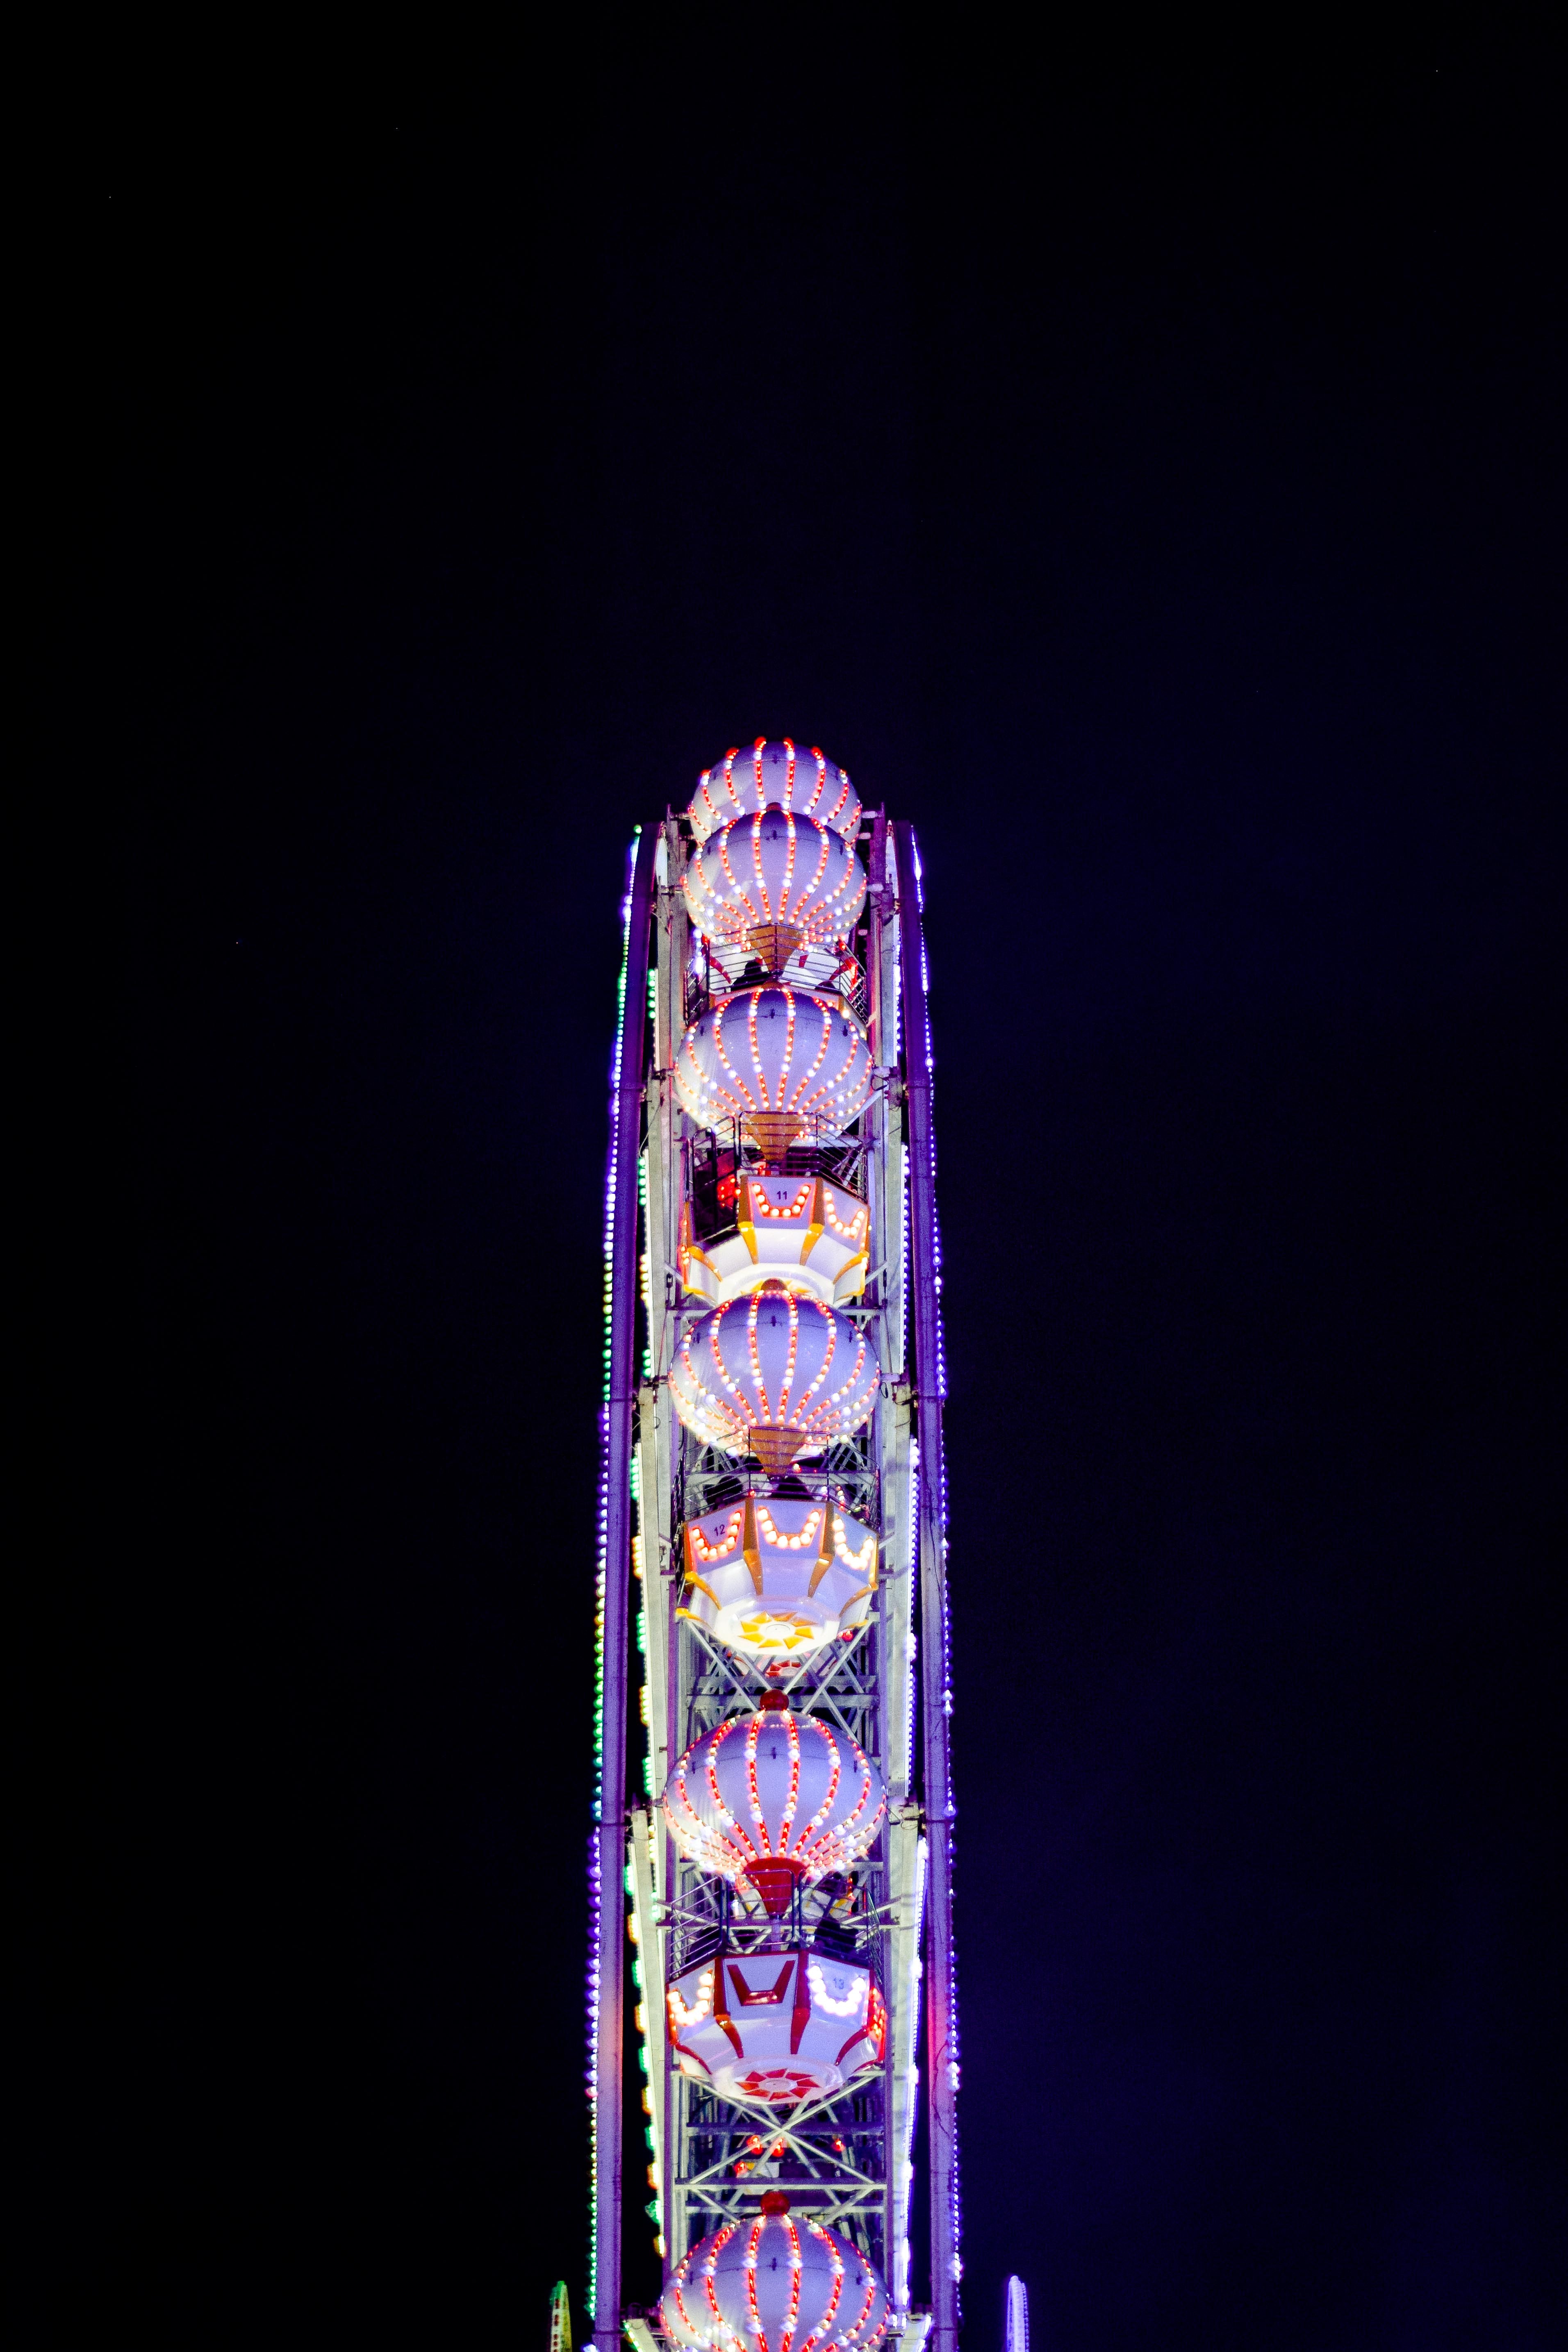
fashion accessory, glass, gemstone, jewellery